Puddle

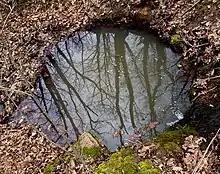
Reflections in a forest puddle

A puddle is a small accumulation of liquid, usually water, on a surface. It can form either by pooling in a depression on the surface, or by surface tension upon a flat surface. Puddles are often characterized by murky water or mud due to the disturbance and dissolving of surrounding sediment, primarily due to precipitation.